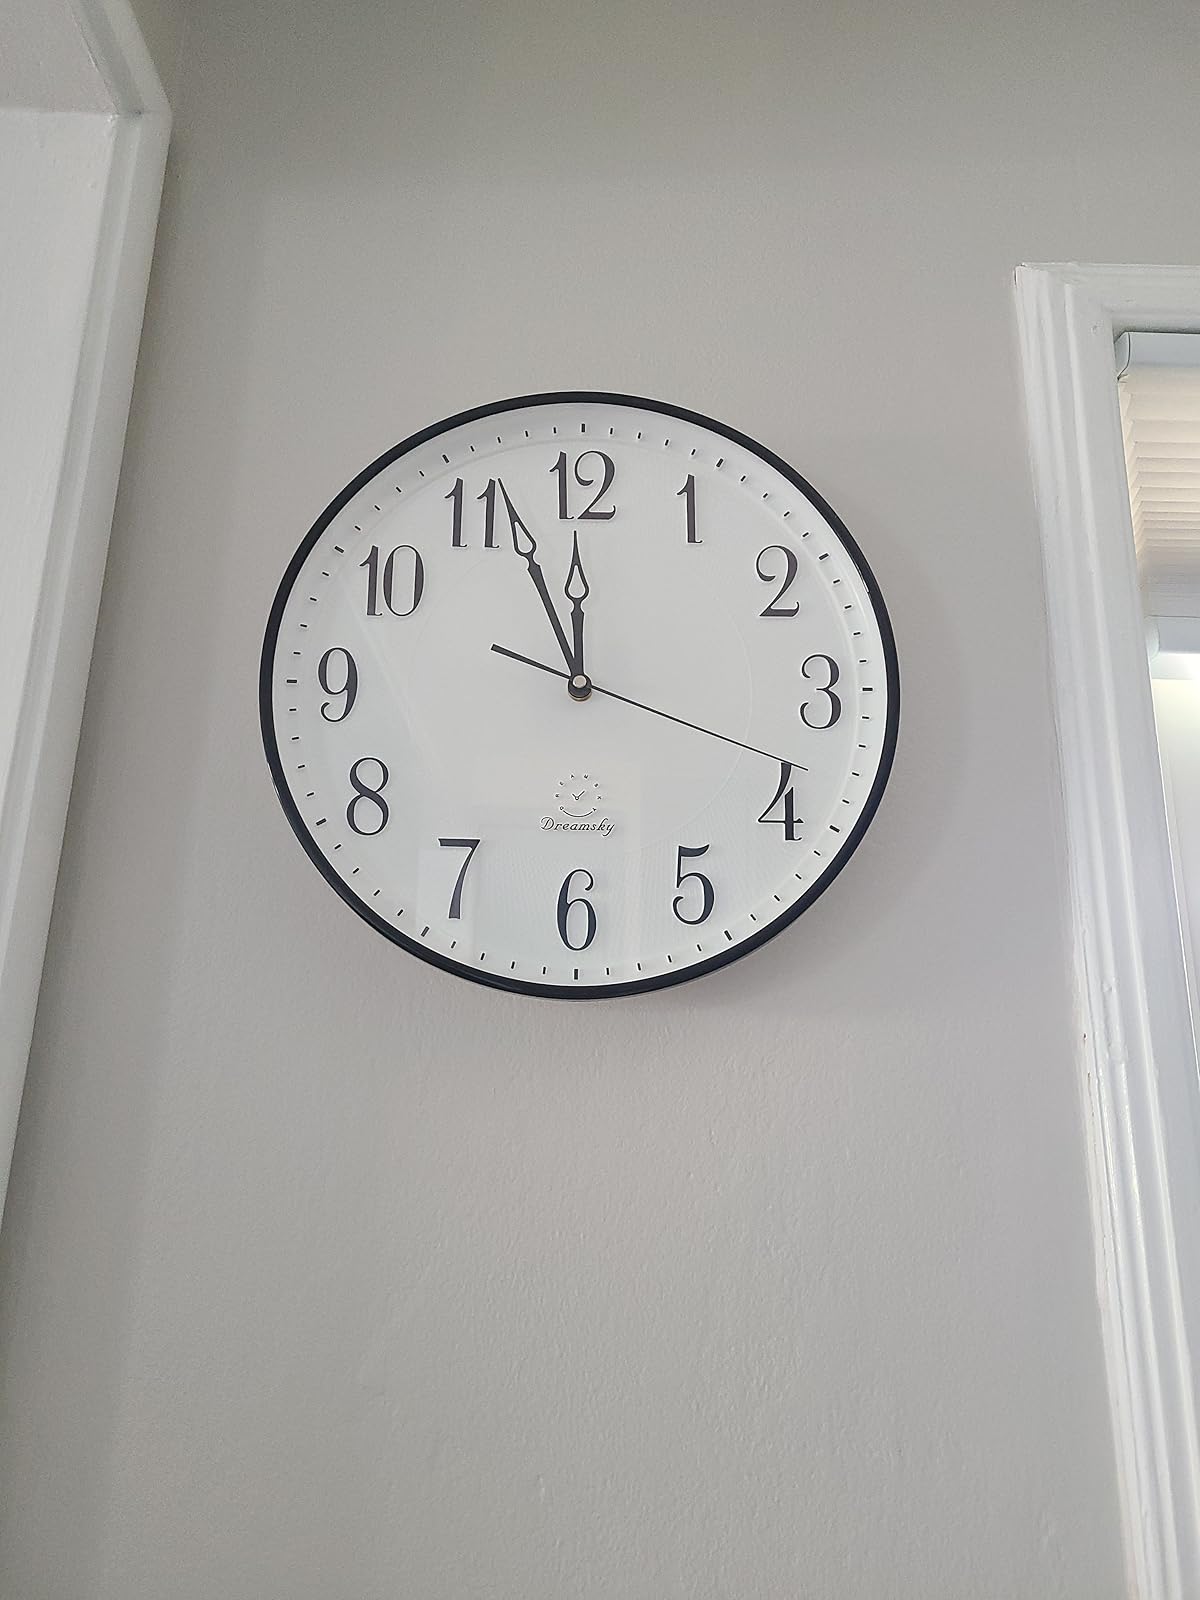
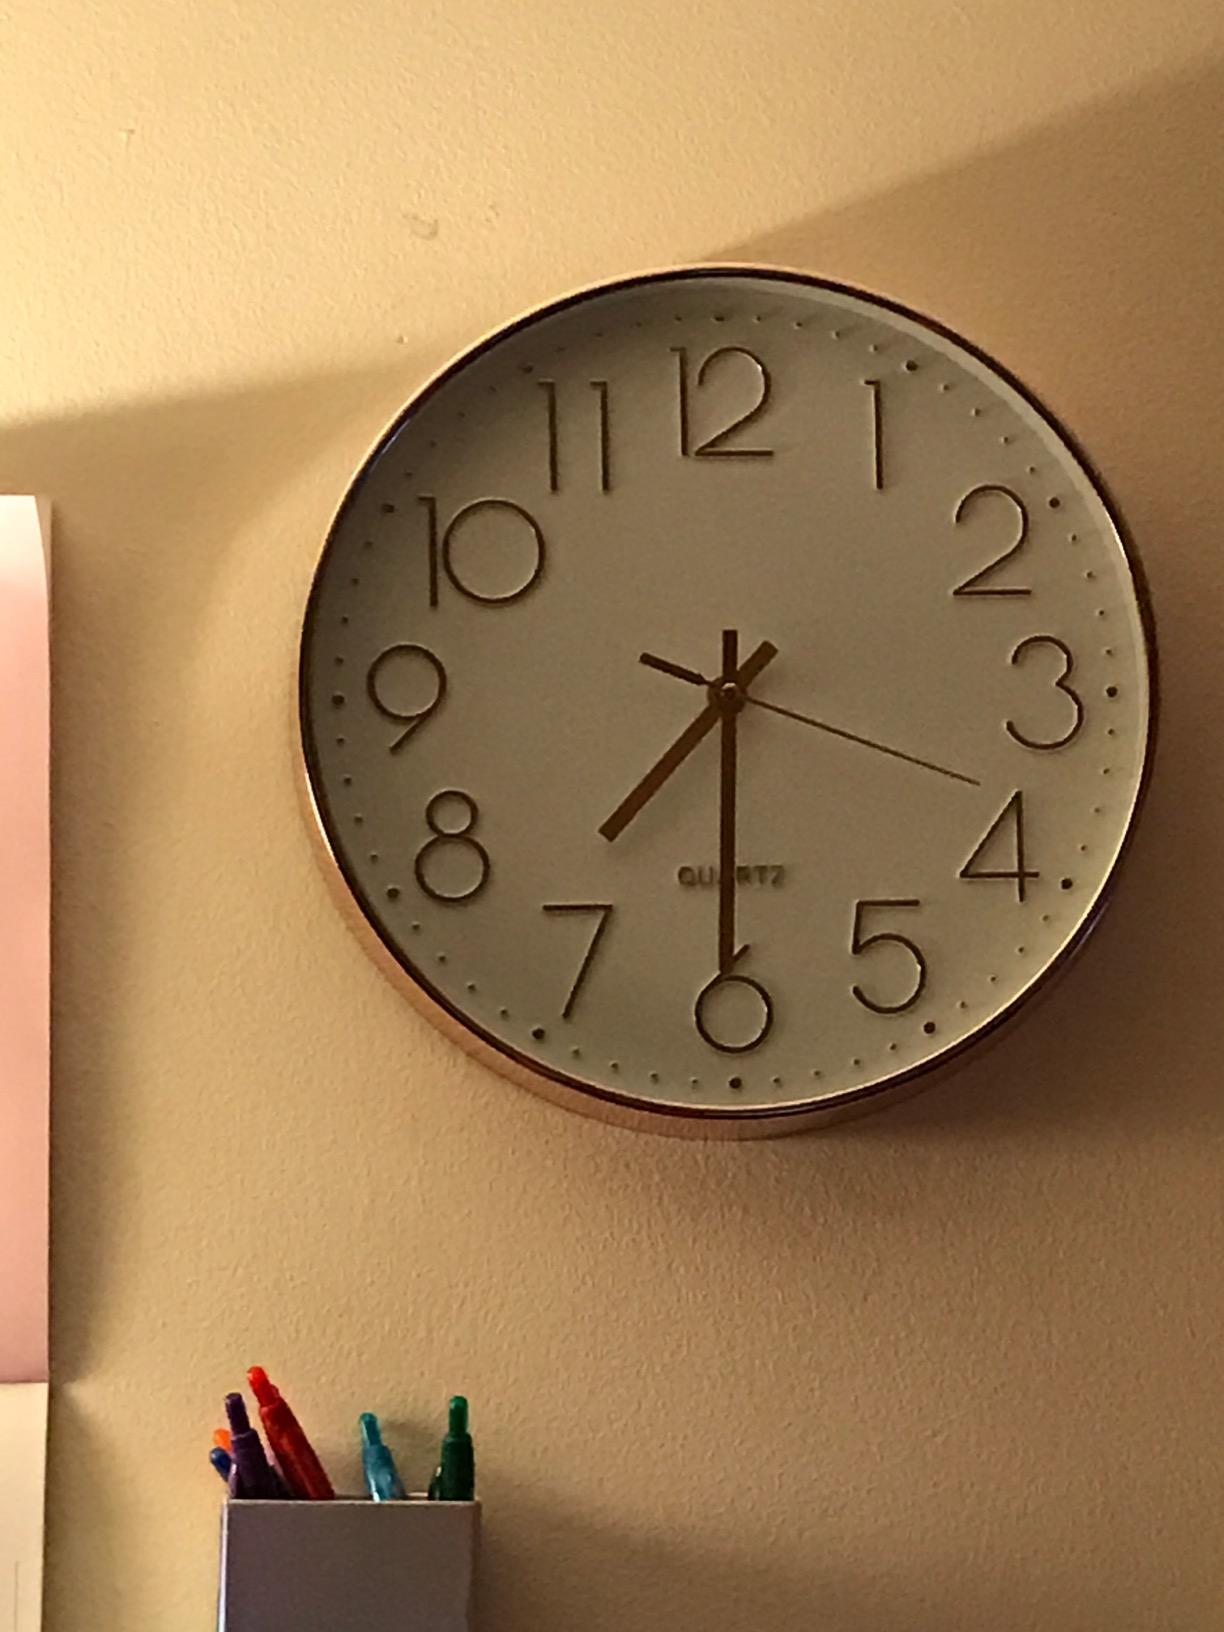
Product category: clock
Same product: no